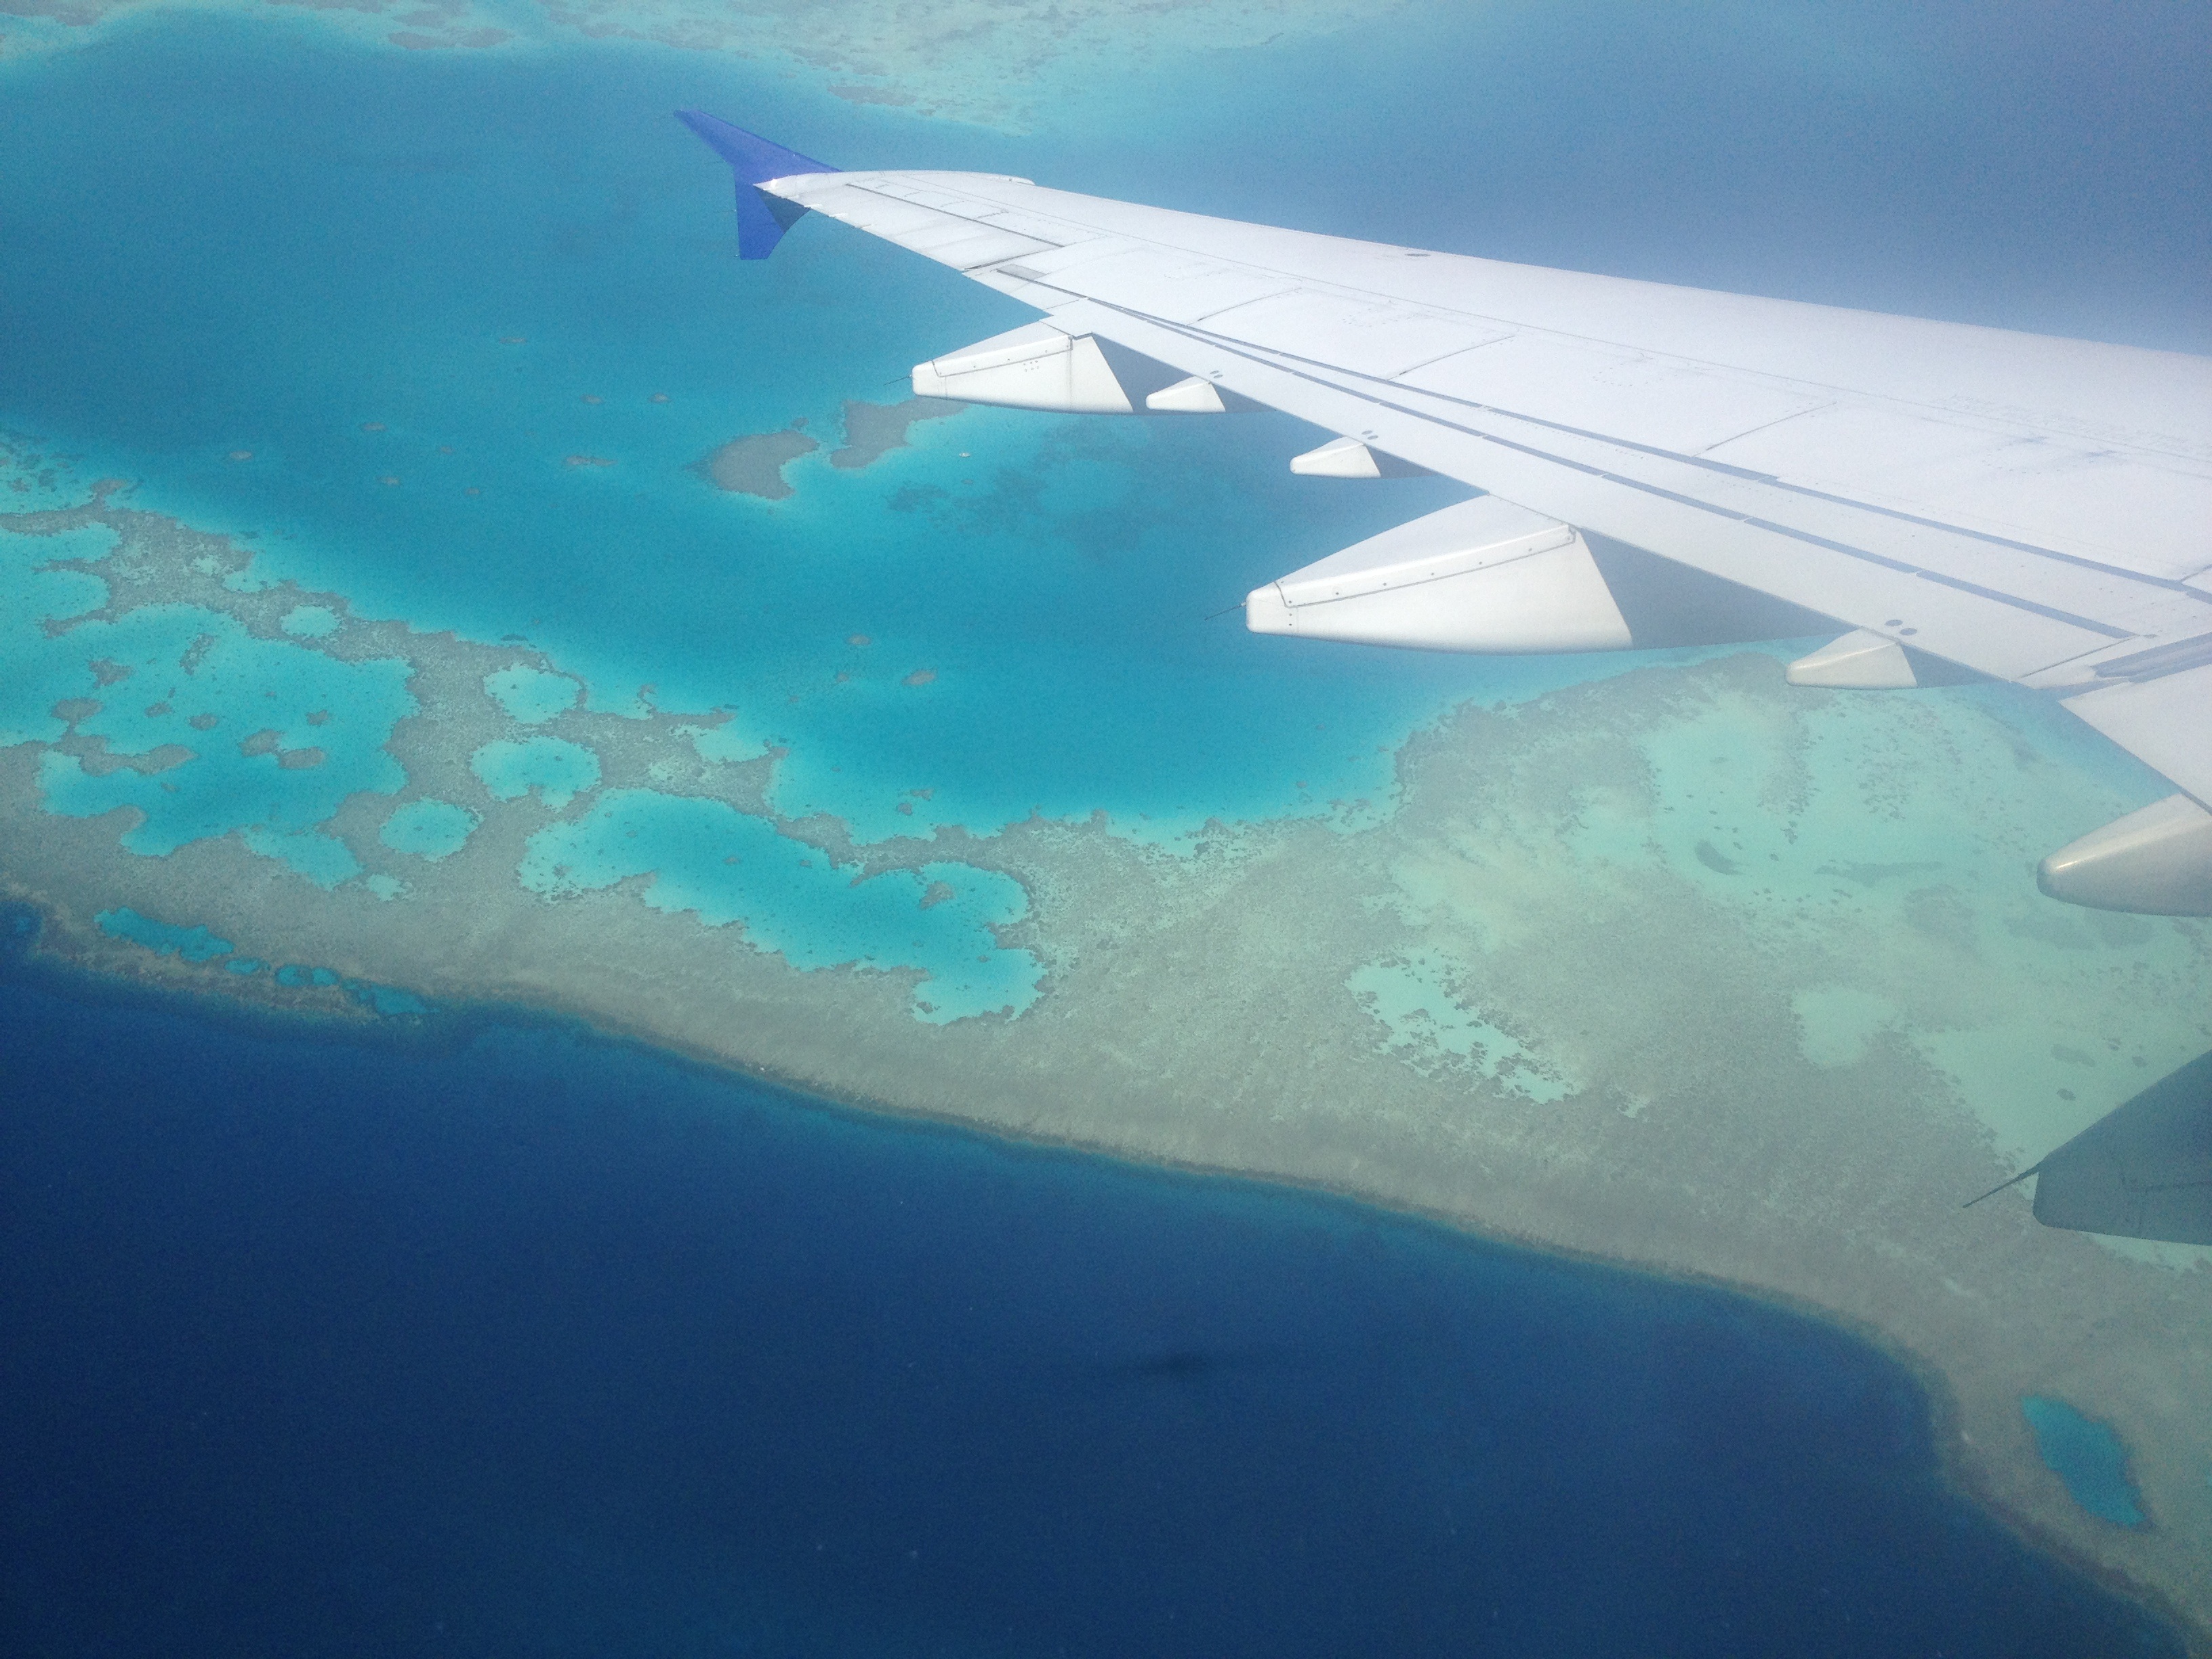
sea, ocean, wing, view, fly, aircraft, spring, vehicle, flight, earth, denmark, arctic ocean, atoll, geographical feature, atmosphere of earth